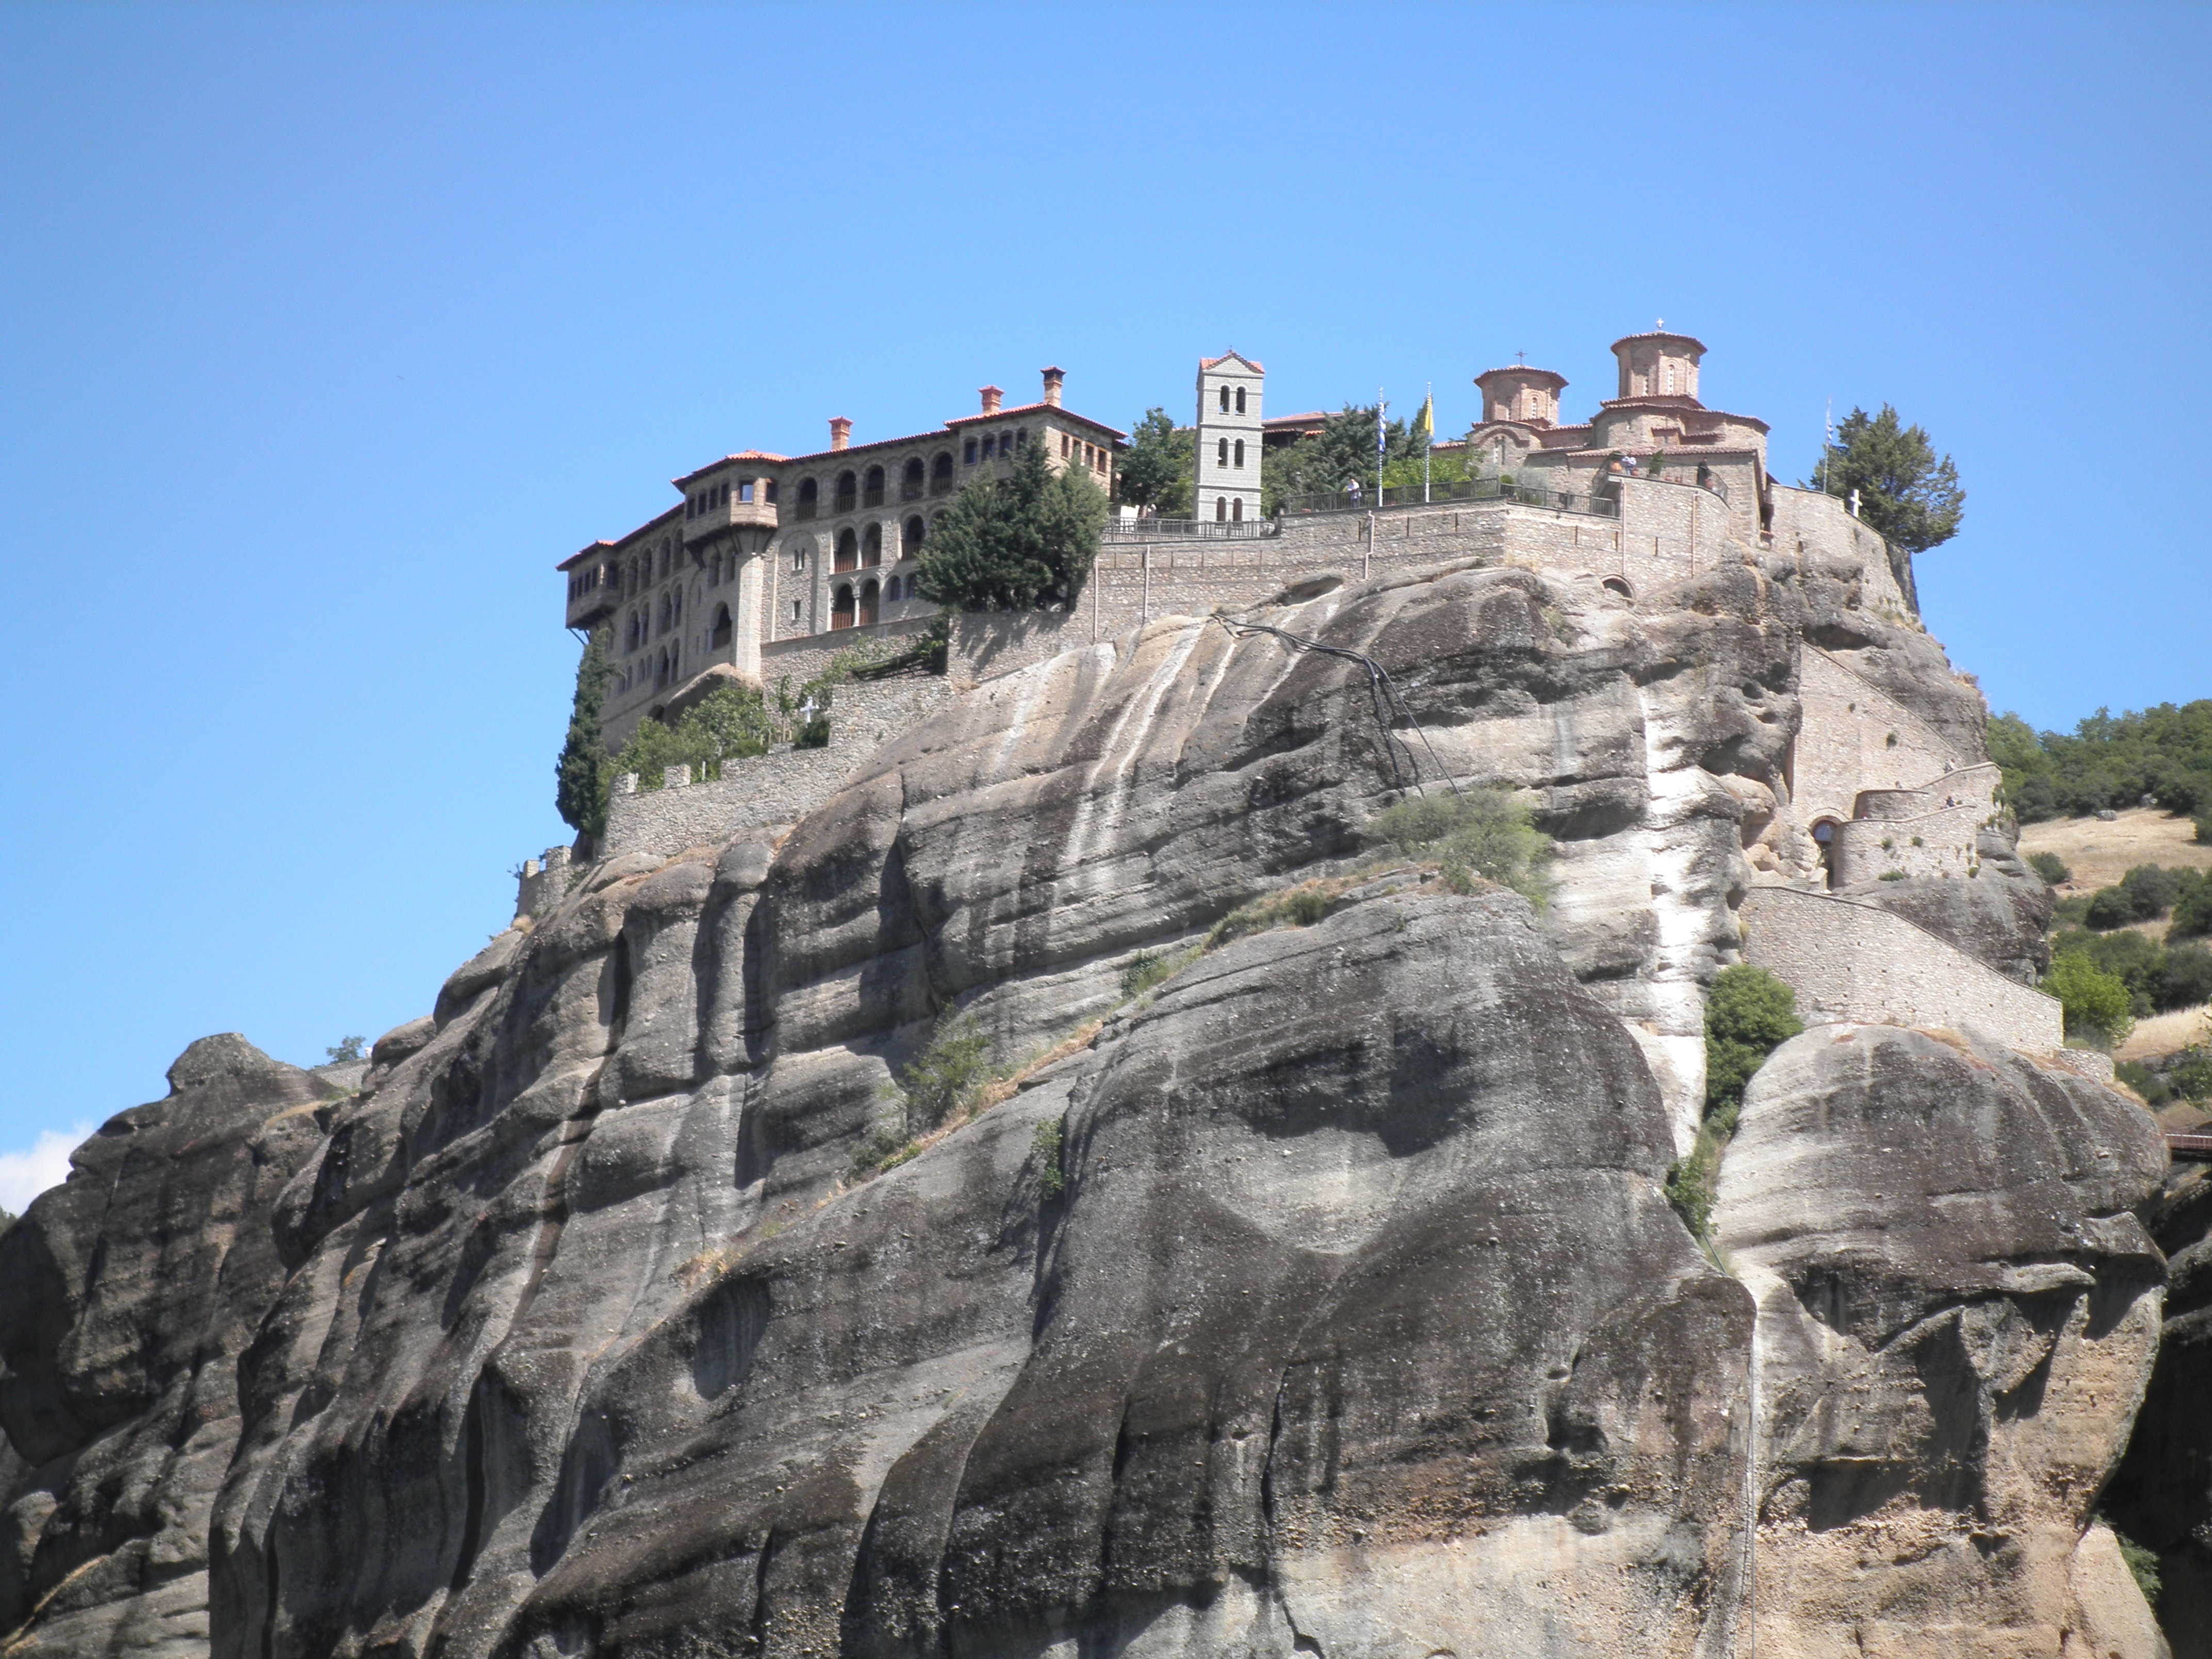
rock, formation, cliff, landmark, fortification, terrain, geology, ruins, badlands, monastery, greece, montain, tours, archaeological site, unesco world heritage site, meteora, historic site, ancient history